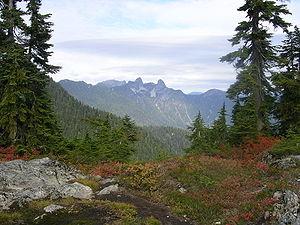
Le parc provincial Cypress est un parc provincial de Colombie-Britannique, au Canada. Le parc inclut le centre de ski de Cypress Mountain, qui est utilisé pour les Jeux olympiques d'hiver de 2010.